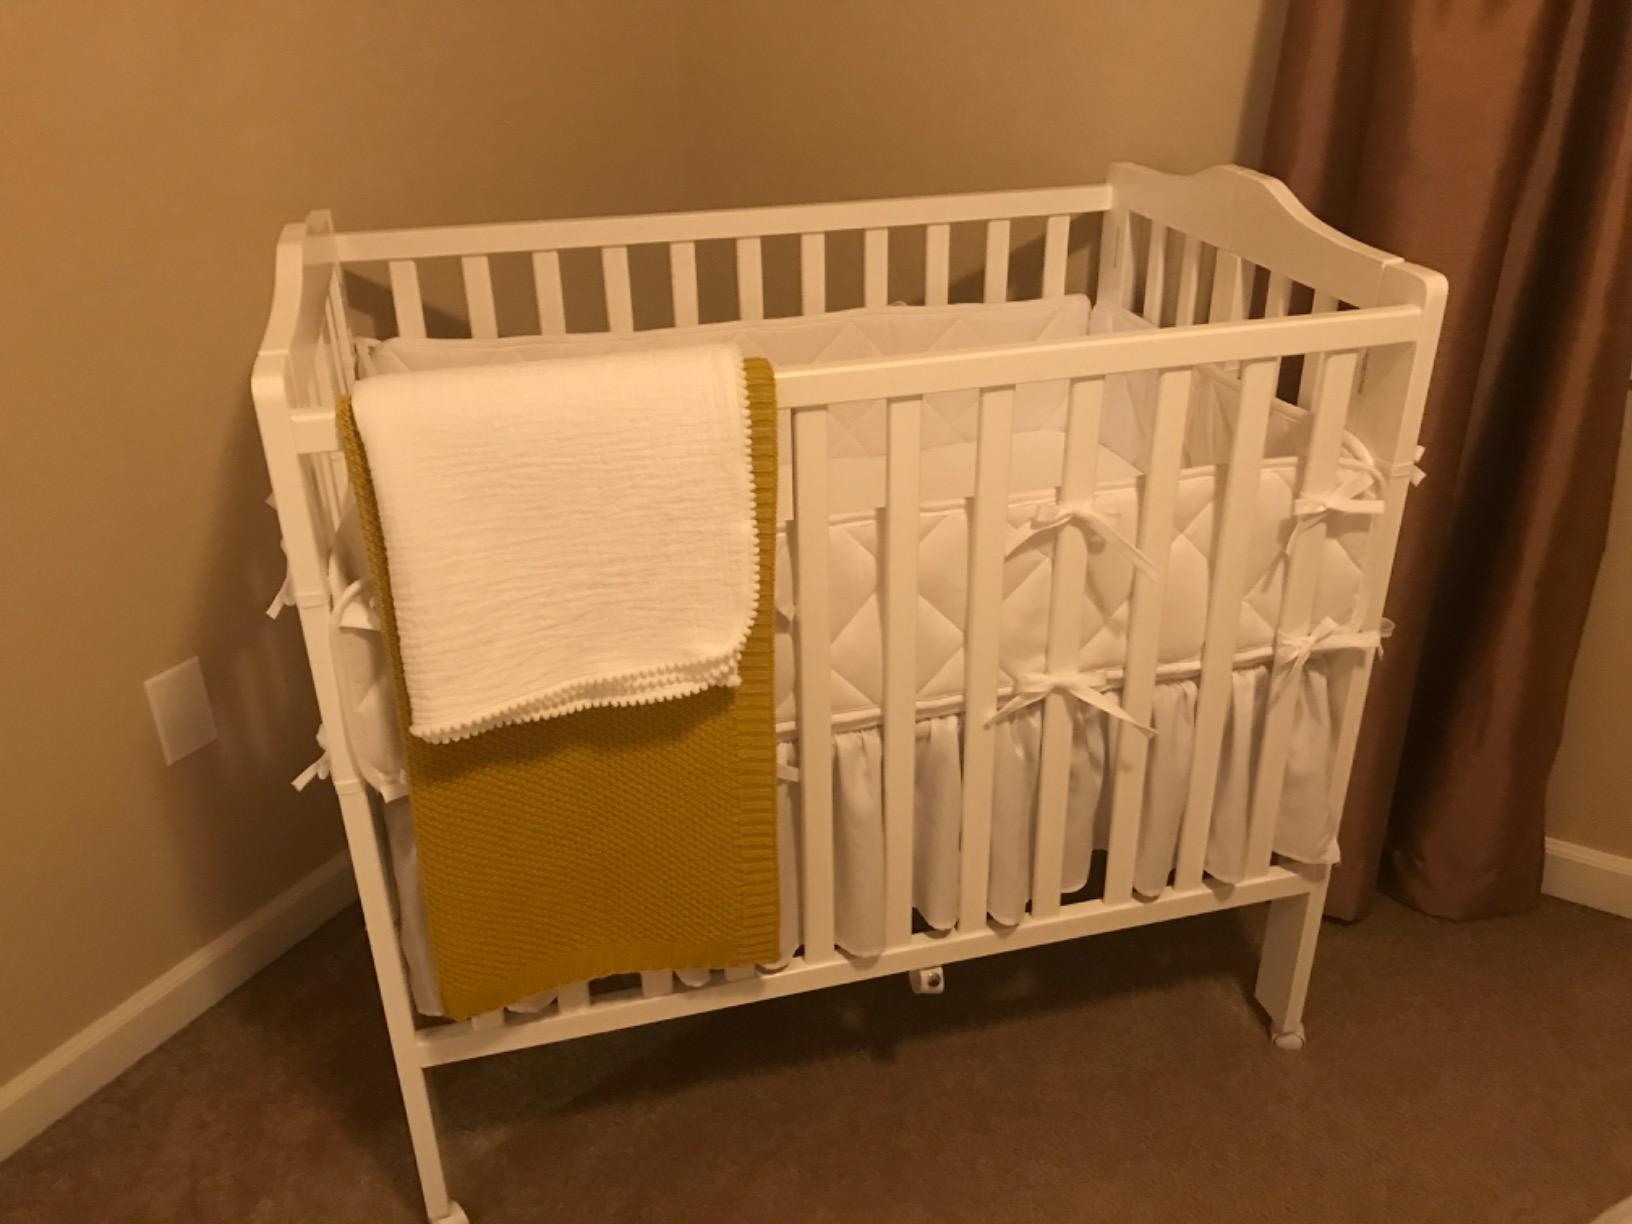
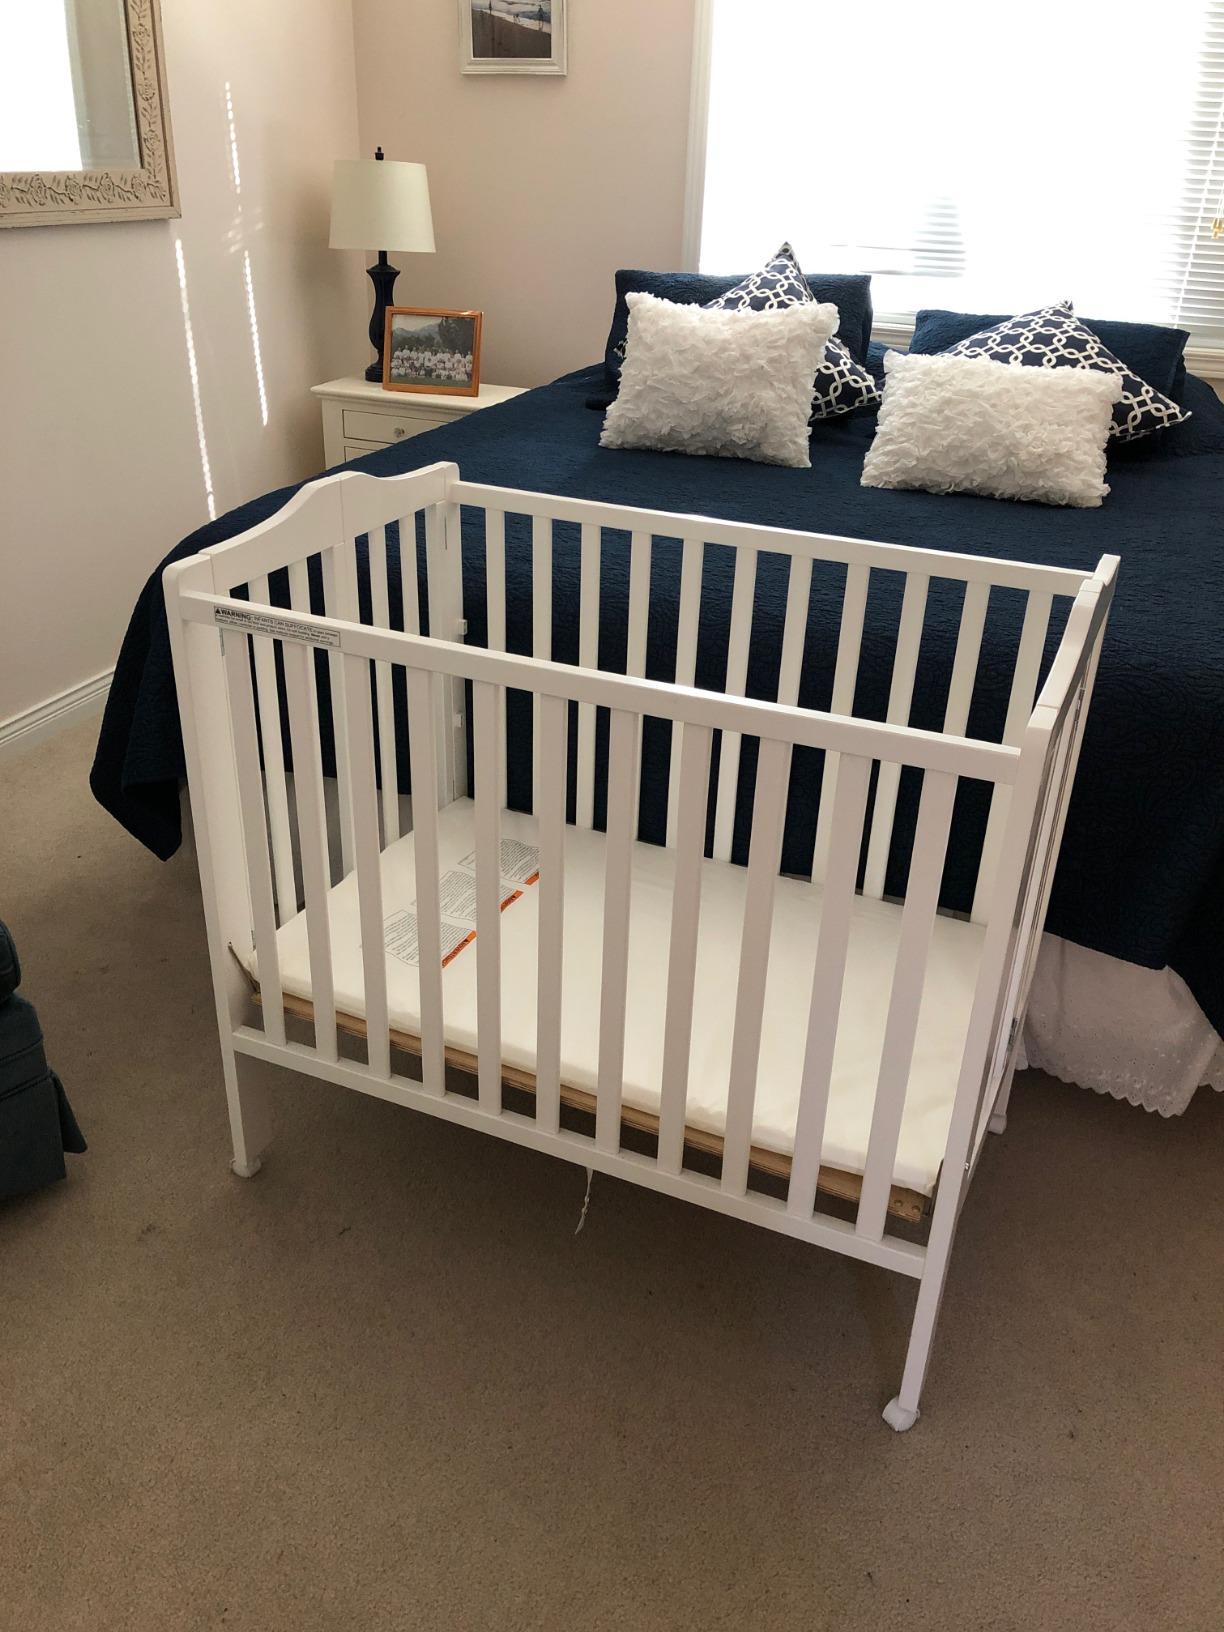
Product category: products_crib
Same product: yes